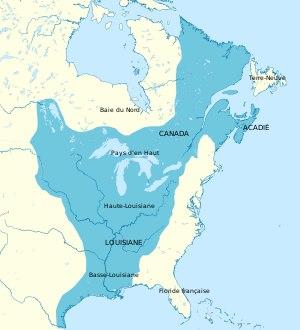
La Nouvelle-France est un ensemble colonial français d'Amérique du Nord qui a existé de 1534 à 1763 avec le statut de vice-royauté. Sa capitale était Québec.
L'Histoire de France au XVIIᵉ siècle est marquée par l'apogée du pouvoir royal, qui devient absolu. Après la paix des Pyrénées, le royaume de France devient une puissance dont le rayonnement s'étend à une grande partie de l'Europe.